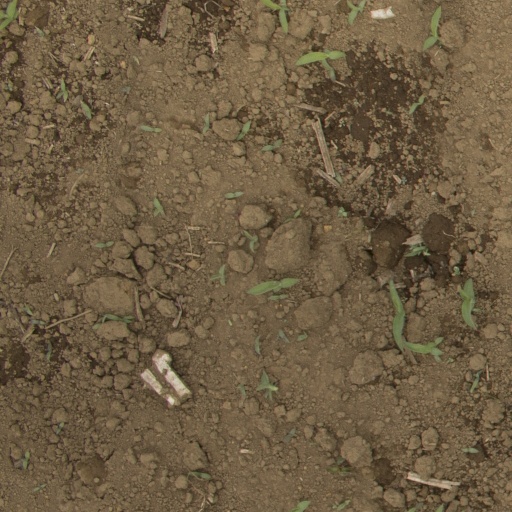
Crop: Jerusalem artichoke